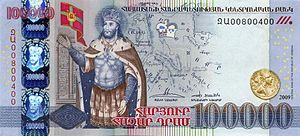
Armenske dram
100.000 dram pengeseddel fra 2009
Armenske dram er Armeniens og Nagorno-Karabakhs valuta og er inddelt i 100 luma. Ordet dram kan sidestilles med det græske drakme og betyder ganske enkelt "penge". Den første periode i armensk historie, hvor man benyttede en valuta kaldet dram, var i perioden fra 1199 til 1375 i form af sølvmønter. Den moderne armenske dram indførtes den 22. november 1993, hvor én dram erstattede 200 russiske rubler. Den armenske dram er ikke bundet til en anden valuta og værdisættes derfor frit.